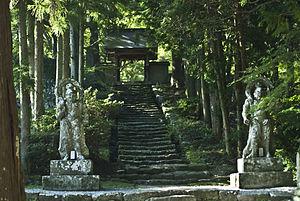
Le Futago-ji est un temple bouddhiste der la secte Tendai dans la ville de Kunisaki, préfecture d'Ōita au Japon. Il est situé sur les pentes du mont Futago, plus haute montagne de la péninsule de Kunisaki. Le temple, créé en 718 par Ninmon, est devenu le temple central du Rokugō-Manzan.